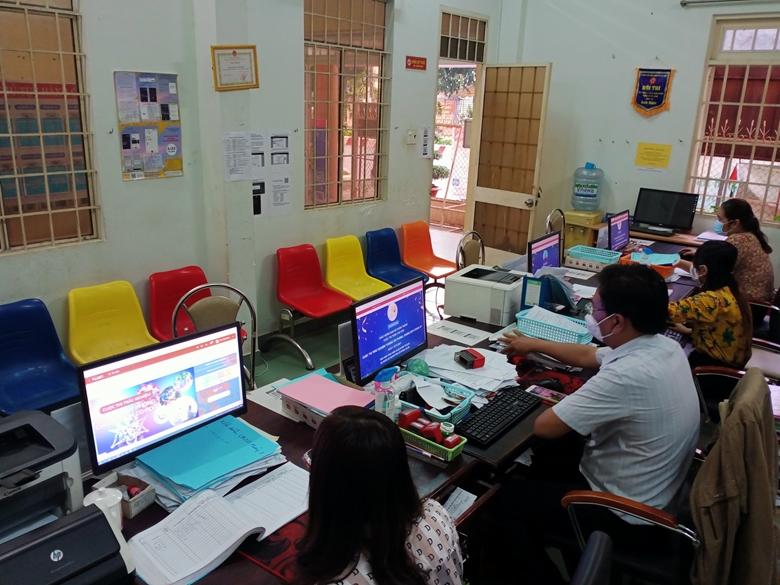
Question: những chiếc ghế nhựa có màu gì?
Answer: nhưng chiếc ghế màu đỏ, vàng, cam và xanh dương